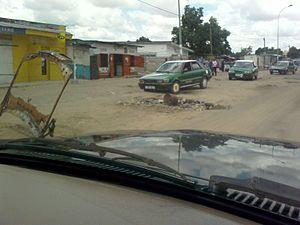
Taxis de Brazzaville, République du Congo. (Toyota Corola)